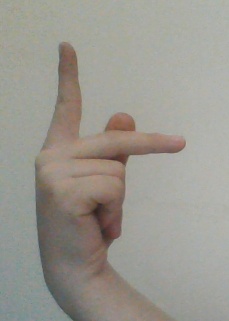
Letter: dha